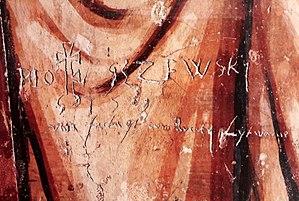
Un graffiti est une inscription exécutée sur une surface.